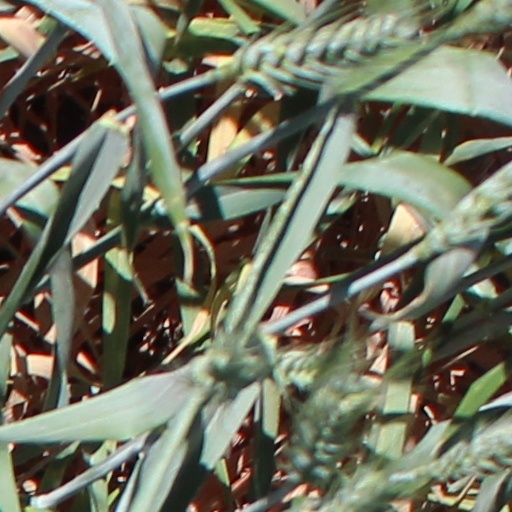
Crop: wheat